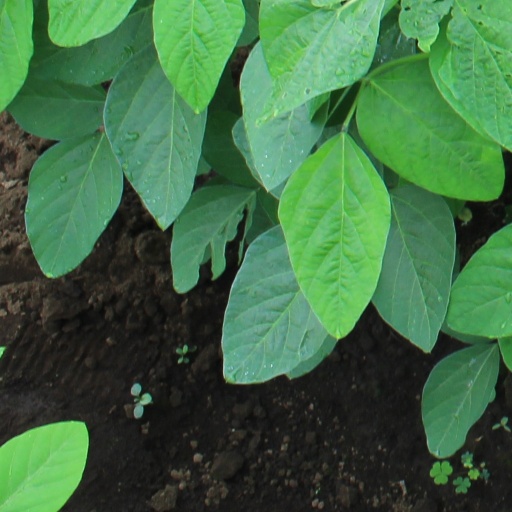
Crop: soybean